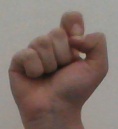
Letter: fa